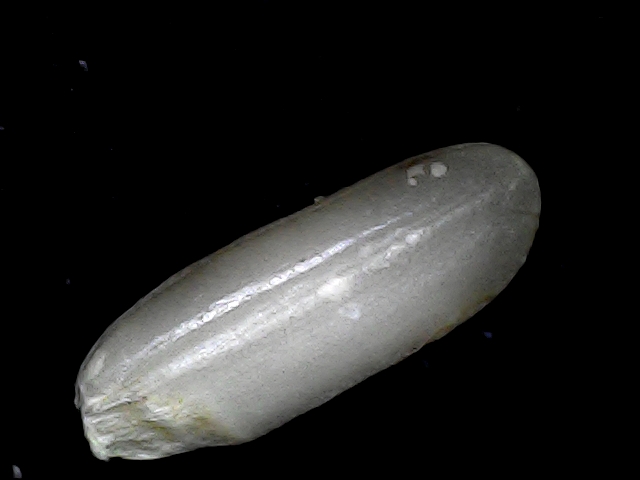
Rice variety: BD85